Géza Bárczi

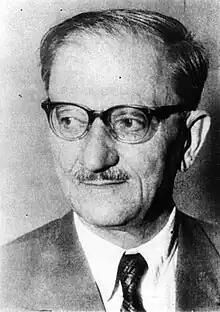
Portrait from the University Collection of the University of Szeged

Géza Bárczi (Sombor, January 9, 1894 – Budapest, November 7, 1975) Kossuth Prize-winning Hungarian linguist, member of the Hungarian Academy of Sciences, Esperantist. He was one of the most outstanding Hungarian linguists of the 20th century, and an exemplary personality in the training of scholars and teachers.